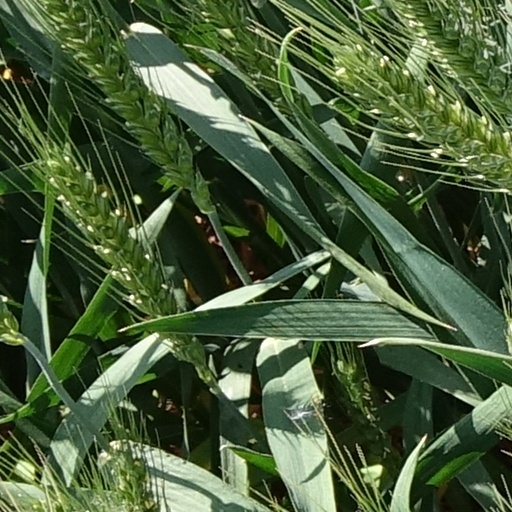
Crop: wheat